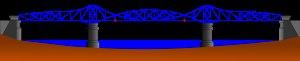
Heinrich Gottfried Gerber, né le 18 novembre 1832 à Hof-sur-Saale et mort le 3 janvier 1912 à Munich, est un ingénieur civil et inventeur allemand.
Une poutre est dite en treillis lorsqu’elle est formée d'éléments articulés entre eux et formant une triangulation. Cette poutre comprend deux membrures reliées par des éléments verticaux et/ou obliques.
Un pont à poutres en porte-à-faux ou plus simplement pont cantilever est un pont dont le tablier est constitué de poutres construites en porte-à-faux.